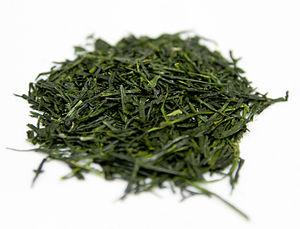
Le shincha est un thé vert japonais issu de la première récolte. Fraîchement cueilli, il est préparé comme un sencha, quoique avec plus de délicatesse. Il est prisé pour sa richesse en vitamines, sa douceur, et sa saveur plus soutenue. C'est un thé hautement périssable, ne durant pas plus de trois mois. Il est produit en avril, dans le sud du Japon. Il est populaire au Japon et est seulement disponible en quantités limitées en dehors de celui-ci.